Ainu folk music

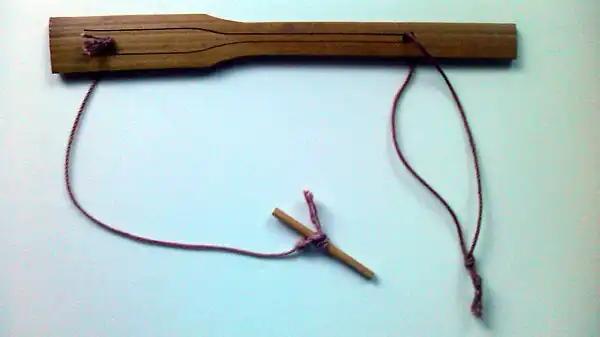
Mukkuri.

Ainu music carries spiritual resonance in almost all of its forms, and it has played an important role in both the cultural history and the cultural renaissance of the Ainu people. Almost every type of Ainu song is sacred, and even the musical instruments are said to be imbued with souls. Traditional Ainu music can be divided into two major groups – everyday songs and epic songs. Everyday songs in Ainu tradition were sung in many situations and on an impromptu basis. They were often accompanied by the two most prevalent Ainu musical instruments: the "tonkori", a plucked zither, and the "mukkuri", a jaw harp played by women.